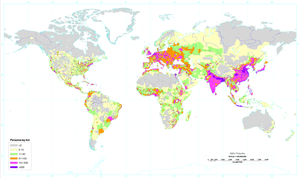
La littoralisation est un processus alliant anthropisation littorale et mutations des activités, et qui a pris une dimension importante et mondiale depuis la seconde partie du XXᵉ siècle.
La densité de population est une mesure du nombre d'individus ou d'habitants occupant une surface donnée. Elle est le plus souvent exprimée en individus par unité de surface.